2021–22 North American winter

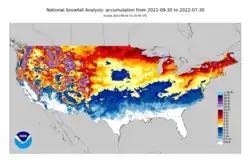
Total snowfall for the 2021–22 winter season in the United States

The rest of February saw less significant wintry events aside from a few concentrated snowstorms in some areas, particularly the Northeast, but activity increased again in mid-March after a significant winter storm affected a wide swath of areas from Louisiana to Maine, dropping widespread snow amounts of . After a few late-season cold snaps, a a major blizzard struck the Dakotas in mid-April, dropping as much as of snow, unusual for so late in the season. The last significant event occurred in late May after a record-late snowstorm struck Colorado just days after temperatures had been near . However, on June 19, 2022, a hiker died due to hypothermia in Maine, and temperatures below freezing were recorded that morning in Canaan Valley in West Virginia, Mount Washington in New Hampshire, and Waverly, New York. Caribou, Maine, saw their latest day where the high failed to reach , with highs of .